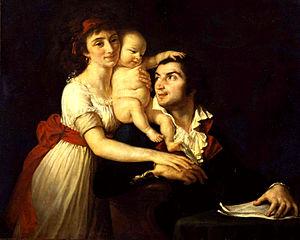
Portraits réunis de Camille Desmoulins (1760-1794), de sa femme Lucile (1771-1794) et de leur fils Horace Camille (1792-1825).